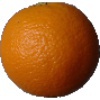
Label: Orange 1